Široki Brijeg

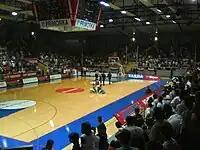
Pecara Sports Hall

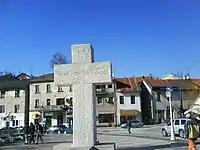
Cross in downtown, made by Anđelko Mikulić, 2000.

Football club NK Široki Brijeg is based in Široki Brijeg. Founded in 1948, it plays its home games at the Pecara Stadium, one of only two stadiums in Bosnia and Herzegovina with an UEFA category 3 ranking. The stadium can hold 7,000 spectators.